Iman Khatib-Yassin

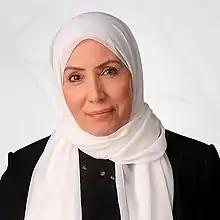
Khatib-Yassin in 2021

Iman Khatib-Yassin (born 23 October 1964) is an Israeli Arab social worker and politician who currently serves as a member of the Knesset for the United Arab List. She was first elected to the Knesset in 2020 as a member of the Joint List, becoming the first woman from the United Arab List and the first hijab-wearing woman elected to the Knesset.